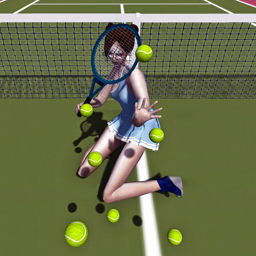
A CGI female tennis player being bombarded by tennis balls.
A virtual tennis player is being pelted with tennis balls.
A computer graphic of a women holding a tennis racket with several balls coming towards her.
An animated girl tries to dodge tennis balls while on her knees.
The woman is having trouble playing tennis on the court.